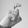
ASL letter: X